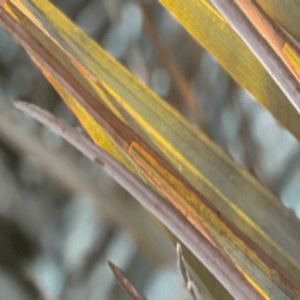
Label: Magnesium Deficiency